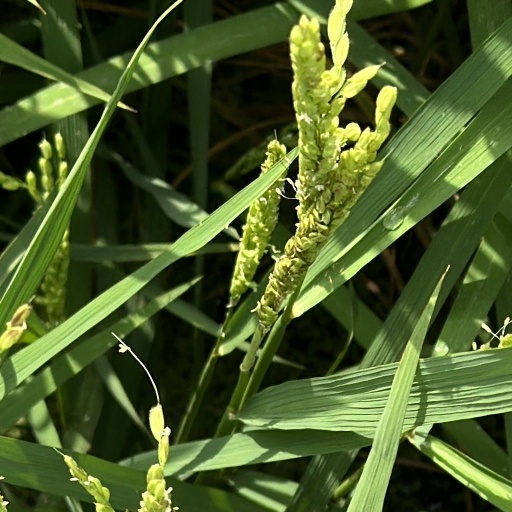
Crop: rice